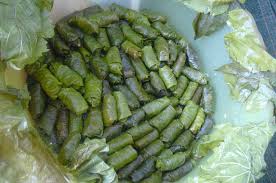
Yemek: yaprak_sarma